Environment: real
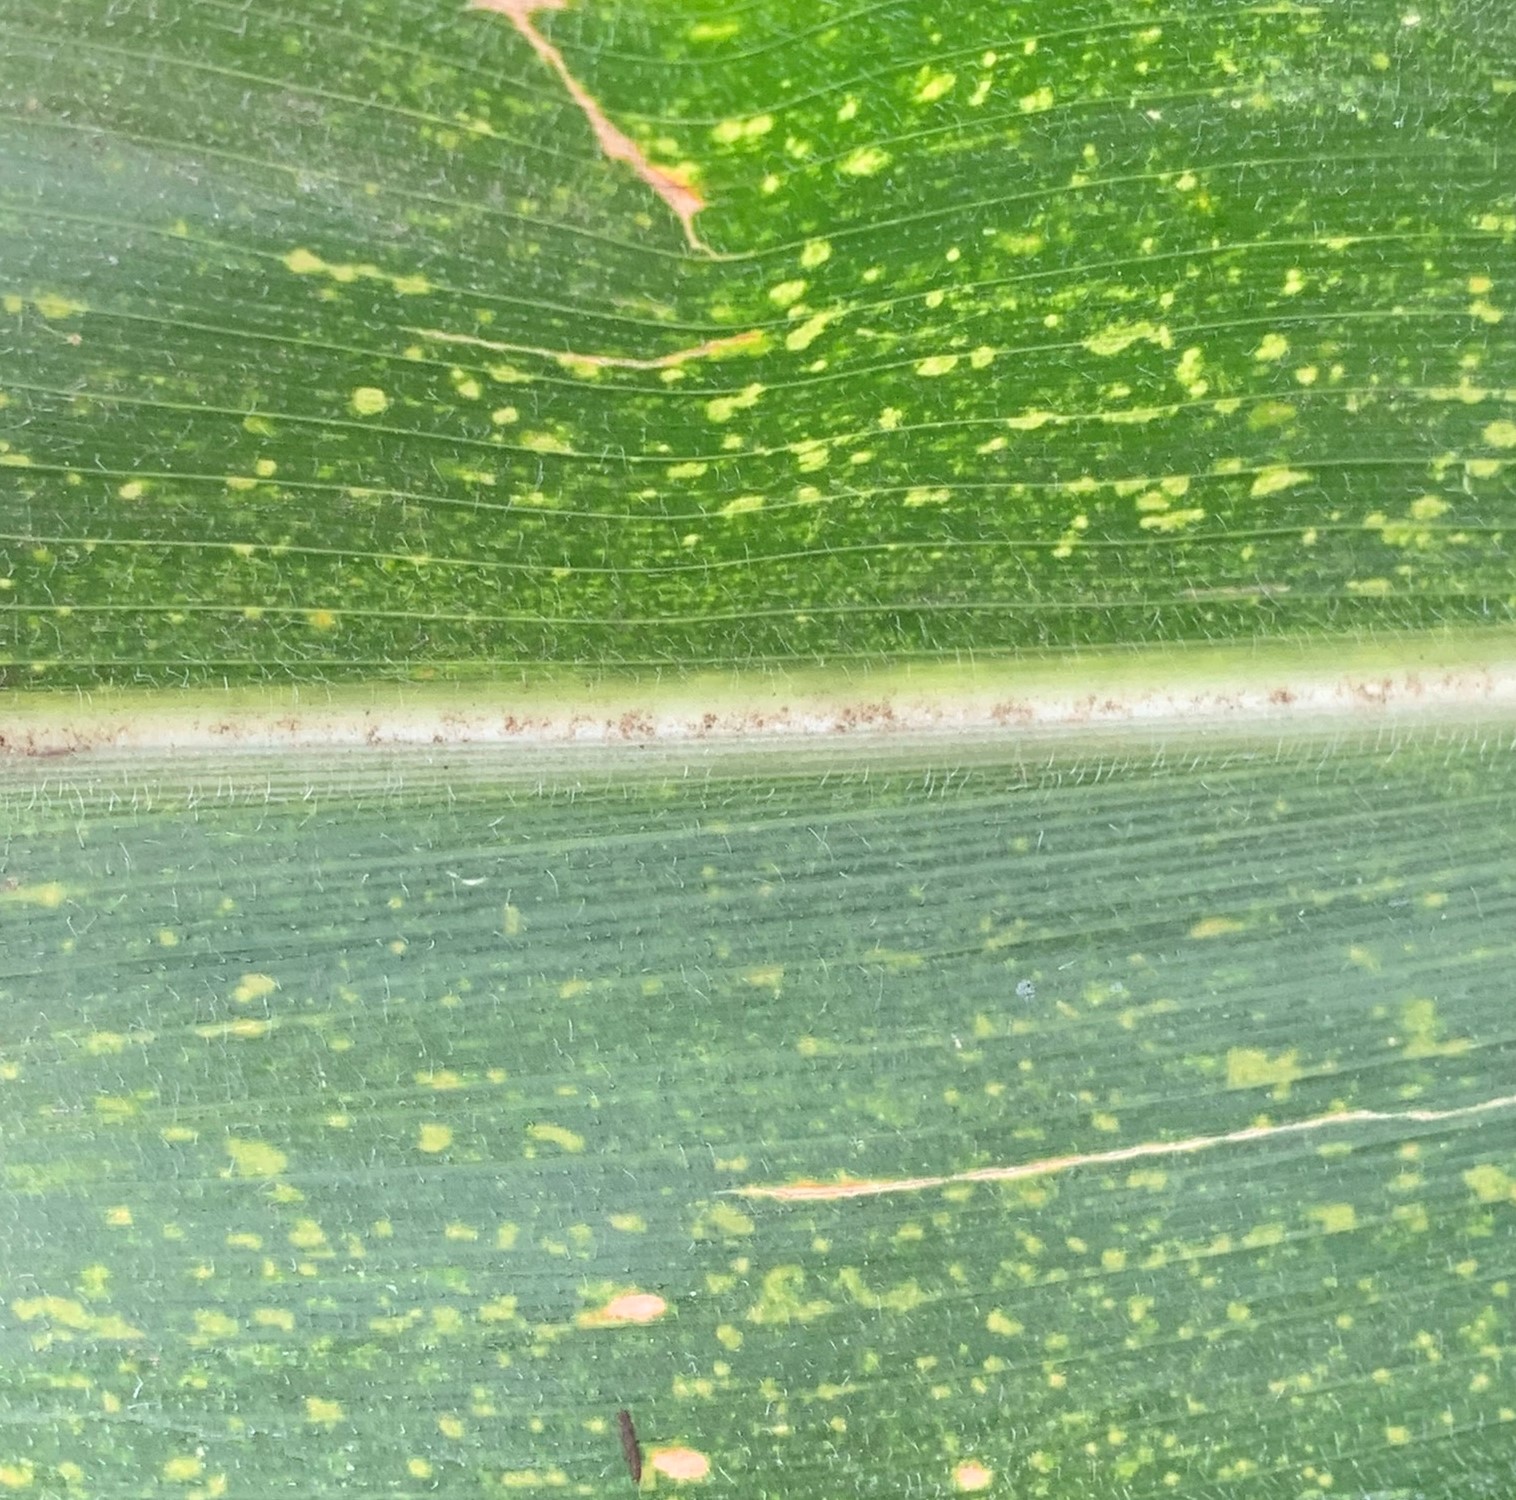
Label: lethal_necrosis